Brewster-Wheeler Recreation Center

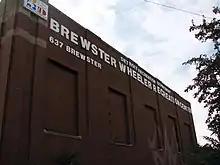
Image of the exterior of Detroit's Brewster-Wheeler Recreation Center, 2011

The Brewster-Wheeler Recreation Center is much more than a community activities center. It is a building with a long illustrious history that served an underprivileged community for many years. From its early days as the only public library in a very poor neighborhood to its later years as an athletic center which was a home to athletes like Joe Louis.